Question: Please indicate a possible affordance area of the baseball bat that can be used for holding
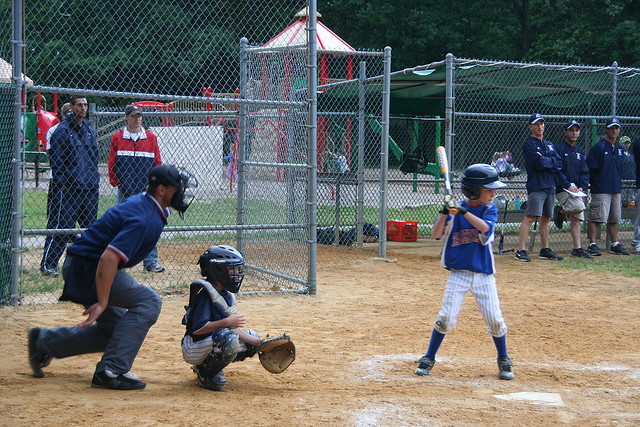
Answer: [442.037, 177.871, 455.679, 212.86]